Paintball equipment

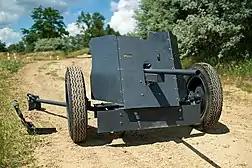
A paintball anti-tank gun. This one has an effective range of 140 meters.

A barrel block is a family of safety devices that mechanically obstruct the end of the marker's barrel. They are intended to ensure that, should all other safety devices incorporated in the marker fail or be deactivated, a paintball fired by the marker will not leave its barrel and cause injury. Barrel blocks are usually required by commercial fields, to be used on any marker that is in an area where masks are not required. Neglecting to replace it after leaving a game and entering a safe zone will usually earn a warning. Repeated infractions will often result in ejection from the site. This is done for liability reasons and to lower possibility of unexpected injury to anyone around, especially important when involving eye safety. There are two common types of barrel block: